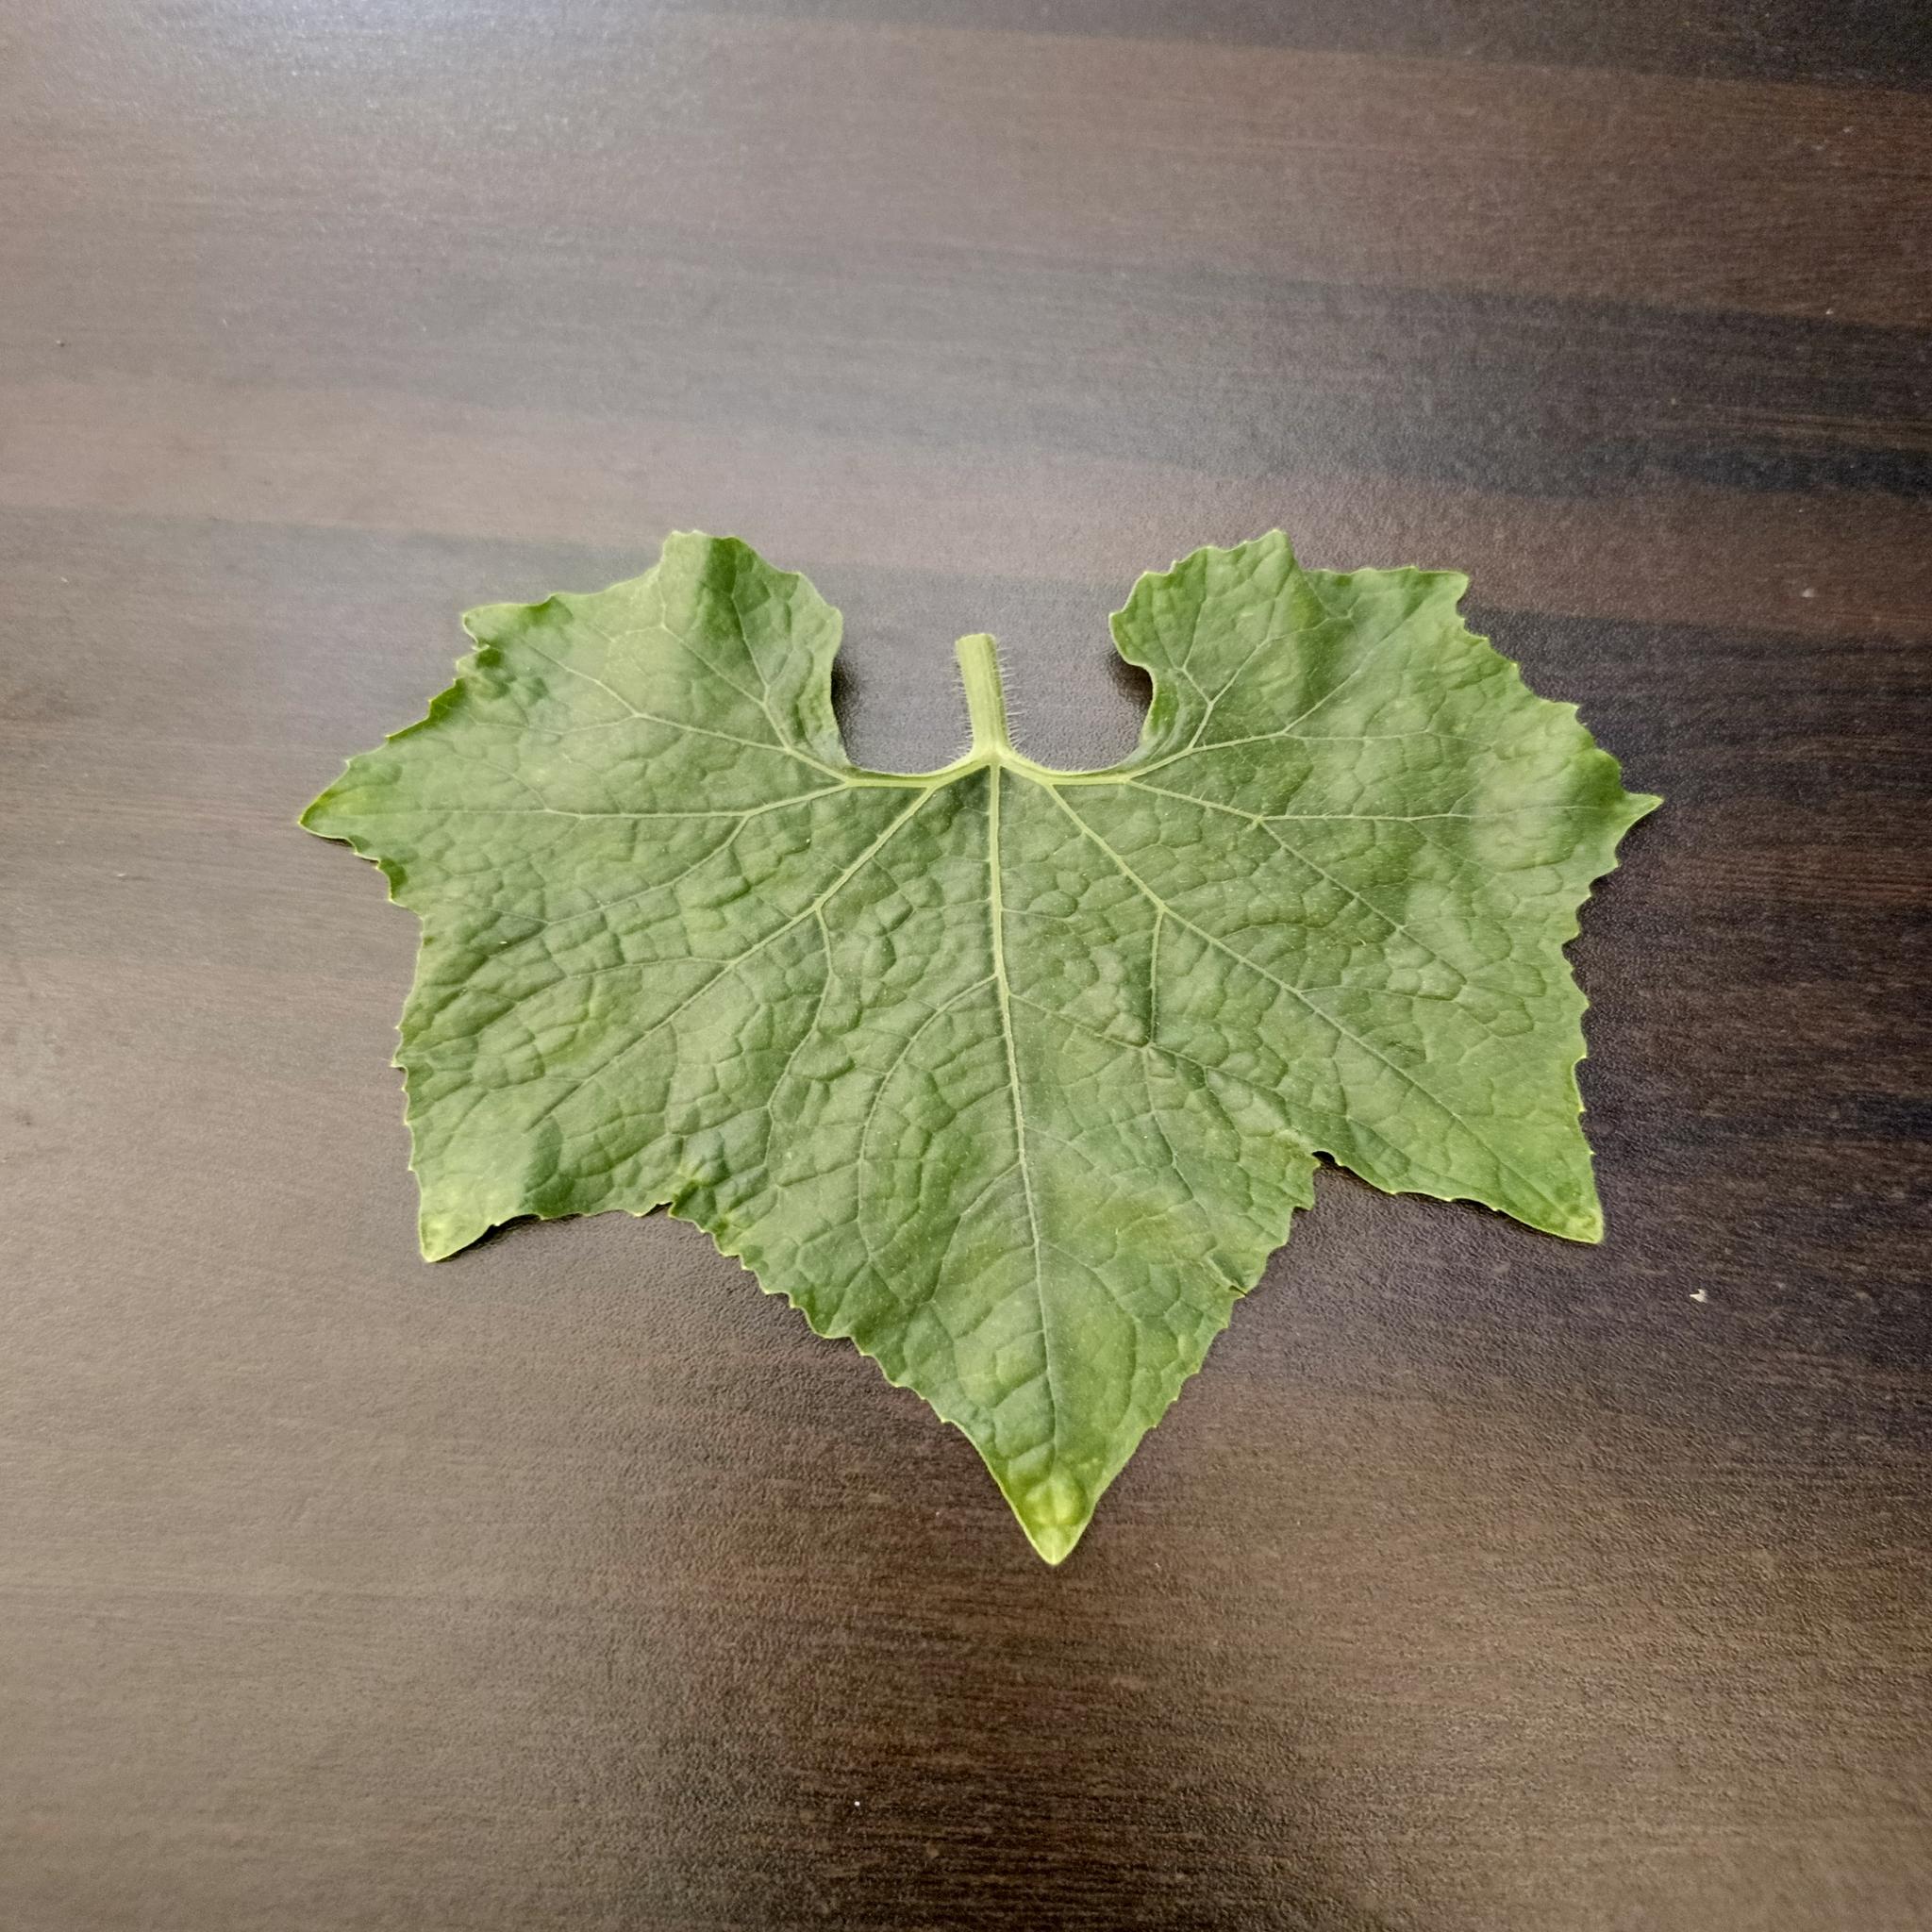
Label: Healthy